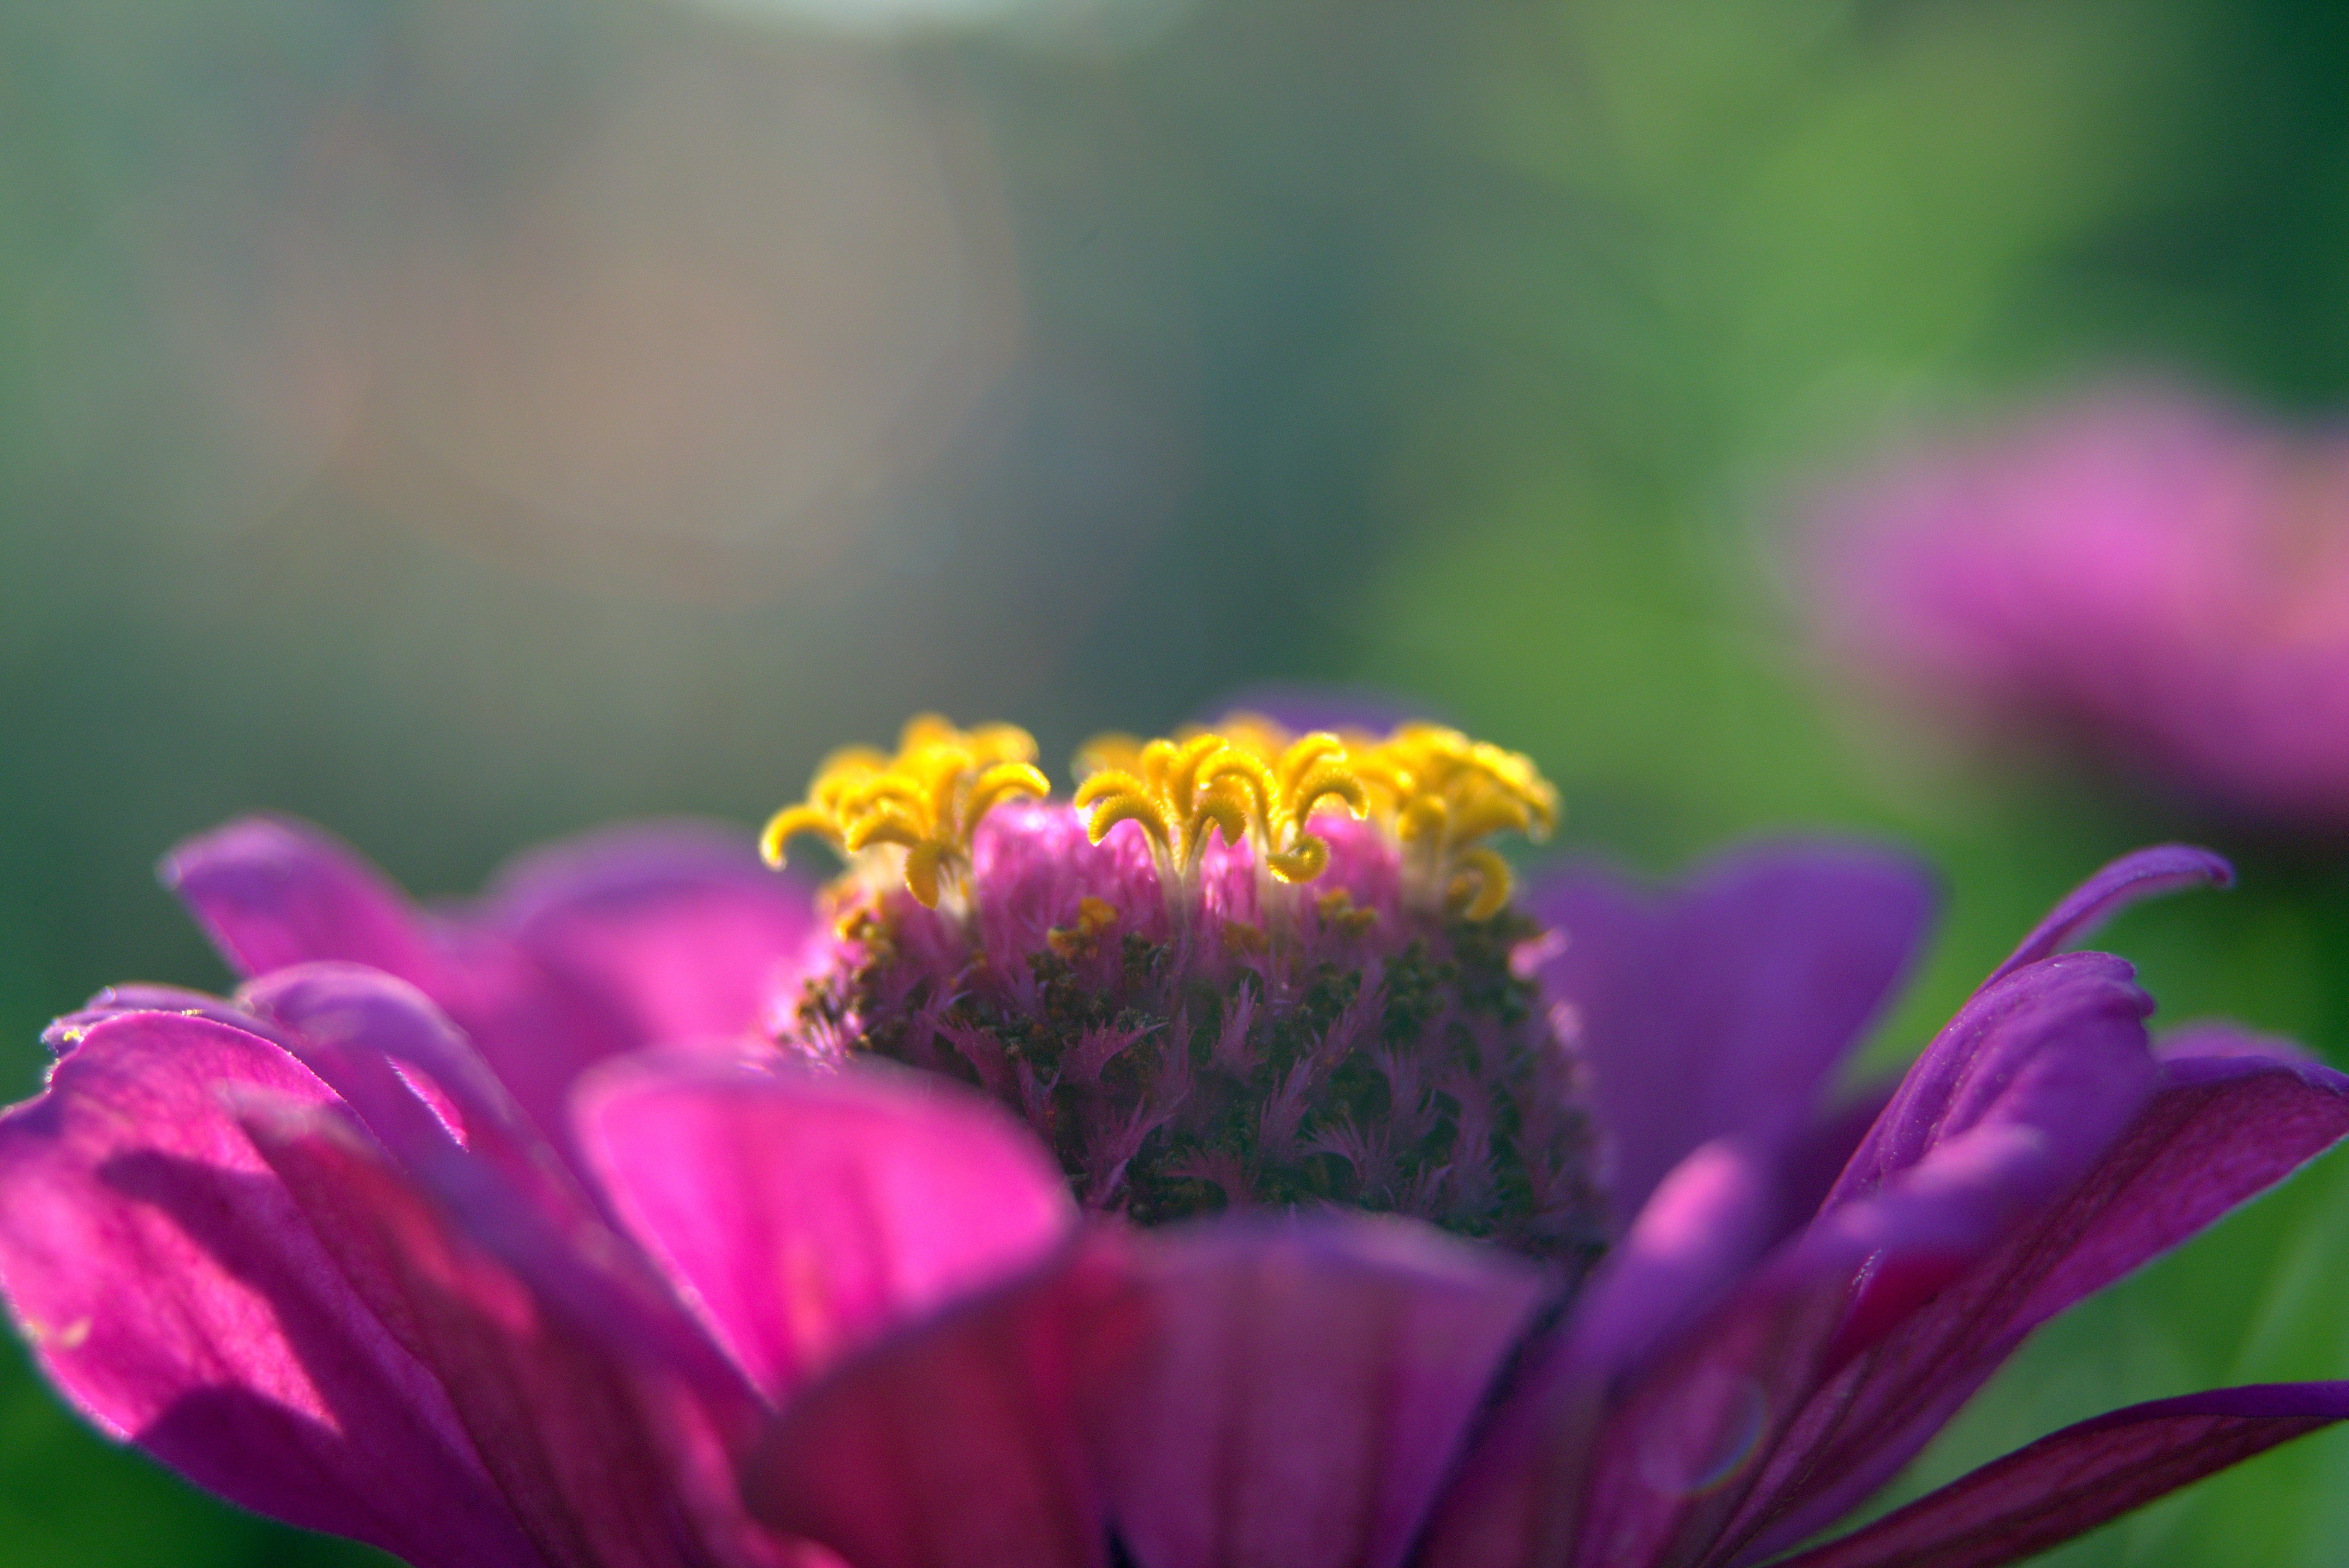
nature, blossom, plant, photography, leaf, flower, purple, petal, pollen, green, botany, yellow, garden, flora, wildflower, close up, purple flowers, stars, violet, purple flower, zinnia, stamens, macro photography, flowering plant, the petals, yellow means, a garden plant, boost, plant stem, land plant